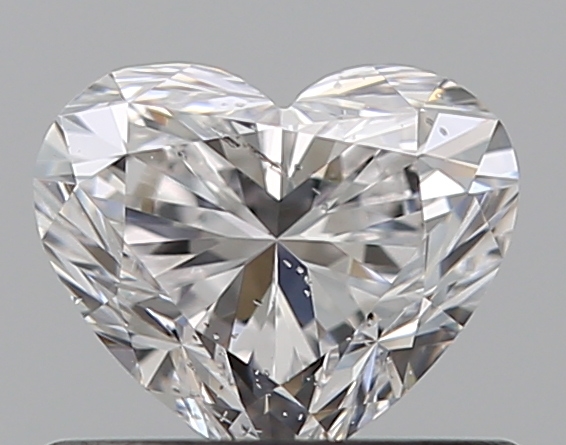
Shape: heart
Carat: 0.5
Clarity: SI2
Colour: D
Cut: EX
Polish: VG
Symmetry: VG
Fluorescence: N
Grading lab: GIA
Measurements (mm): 4.64 x 5.49 x 3.22